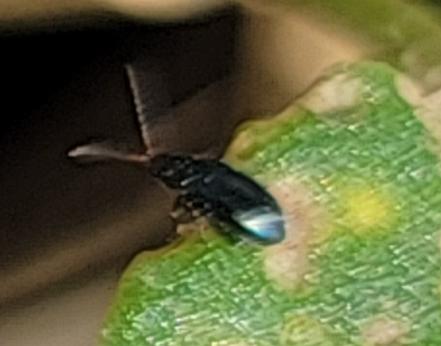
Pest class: crucifer_flea_beetle